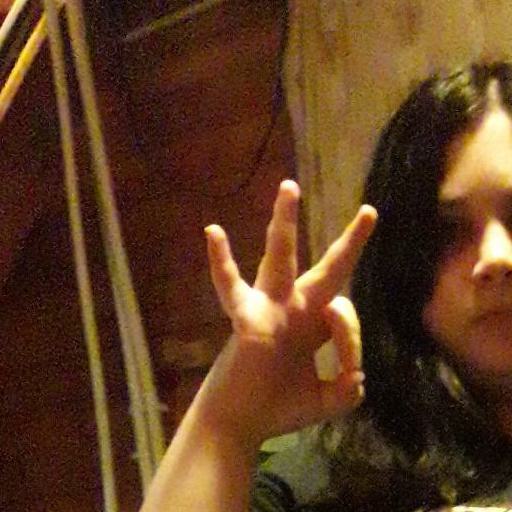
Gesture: ok